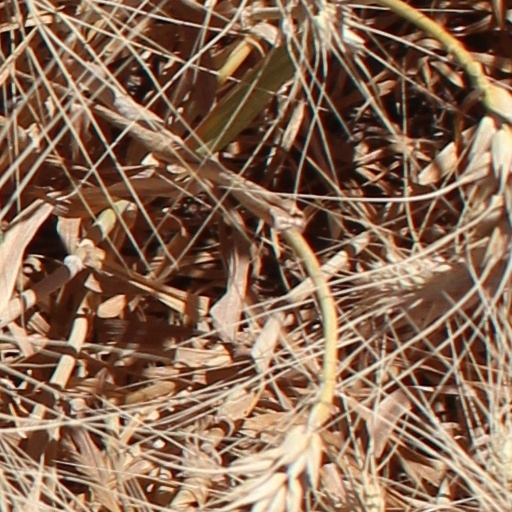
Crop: wheat